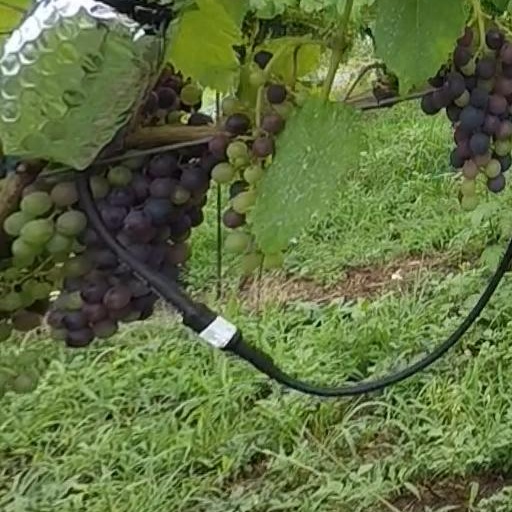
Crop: grape